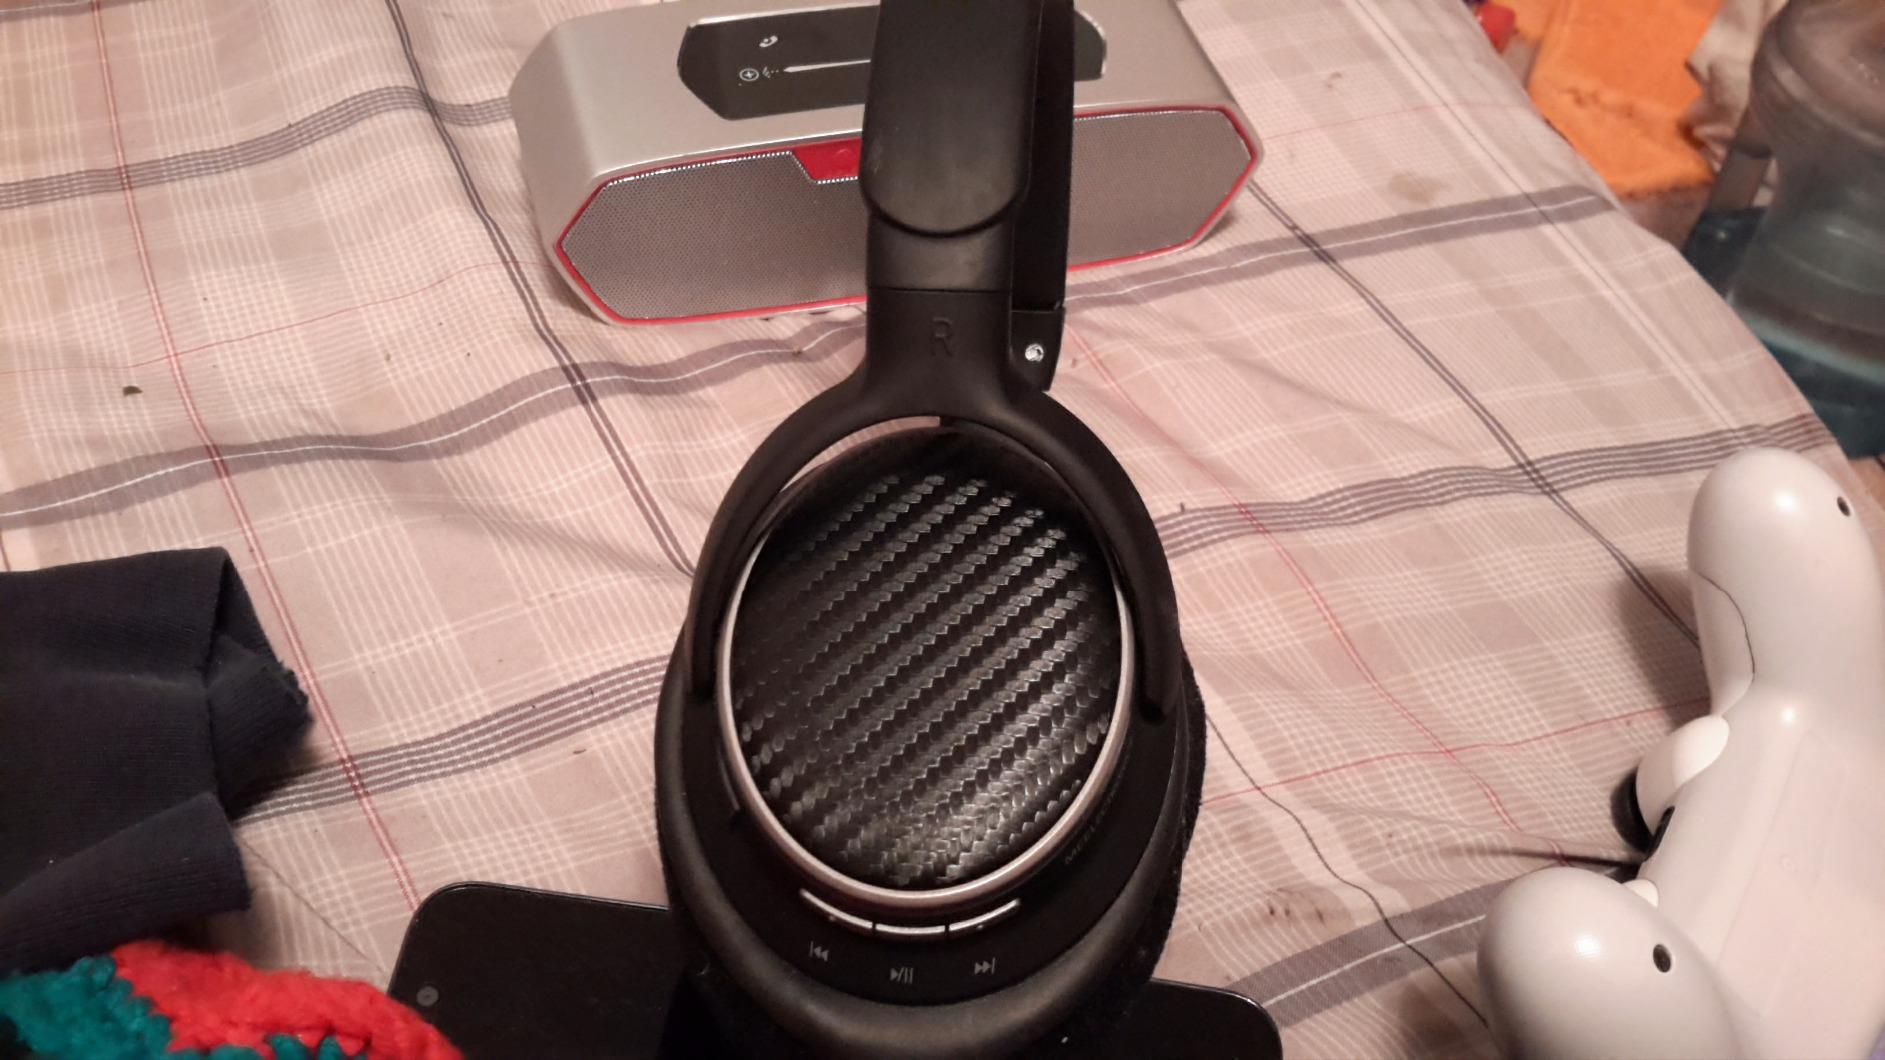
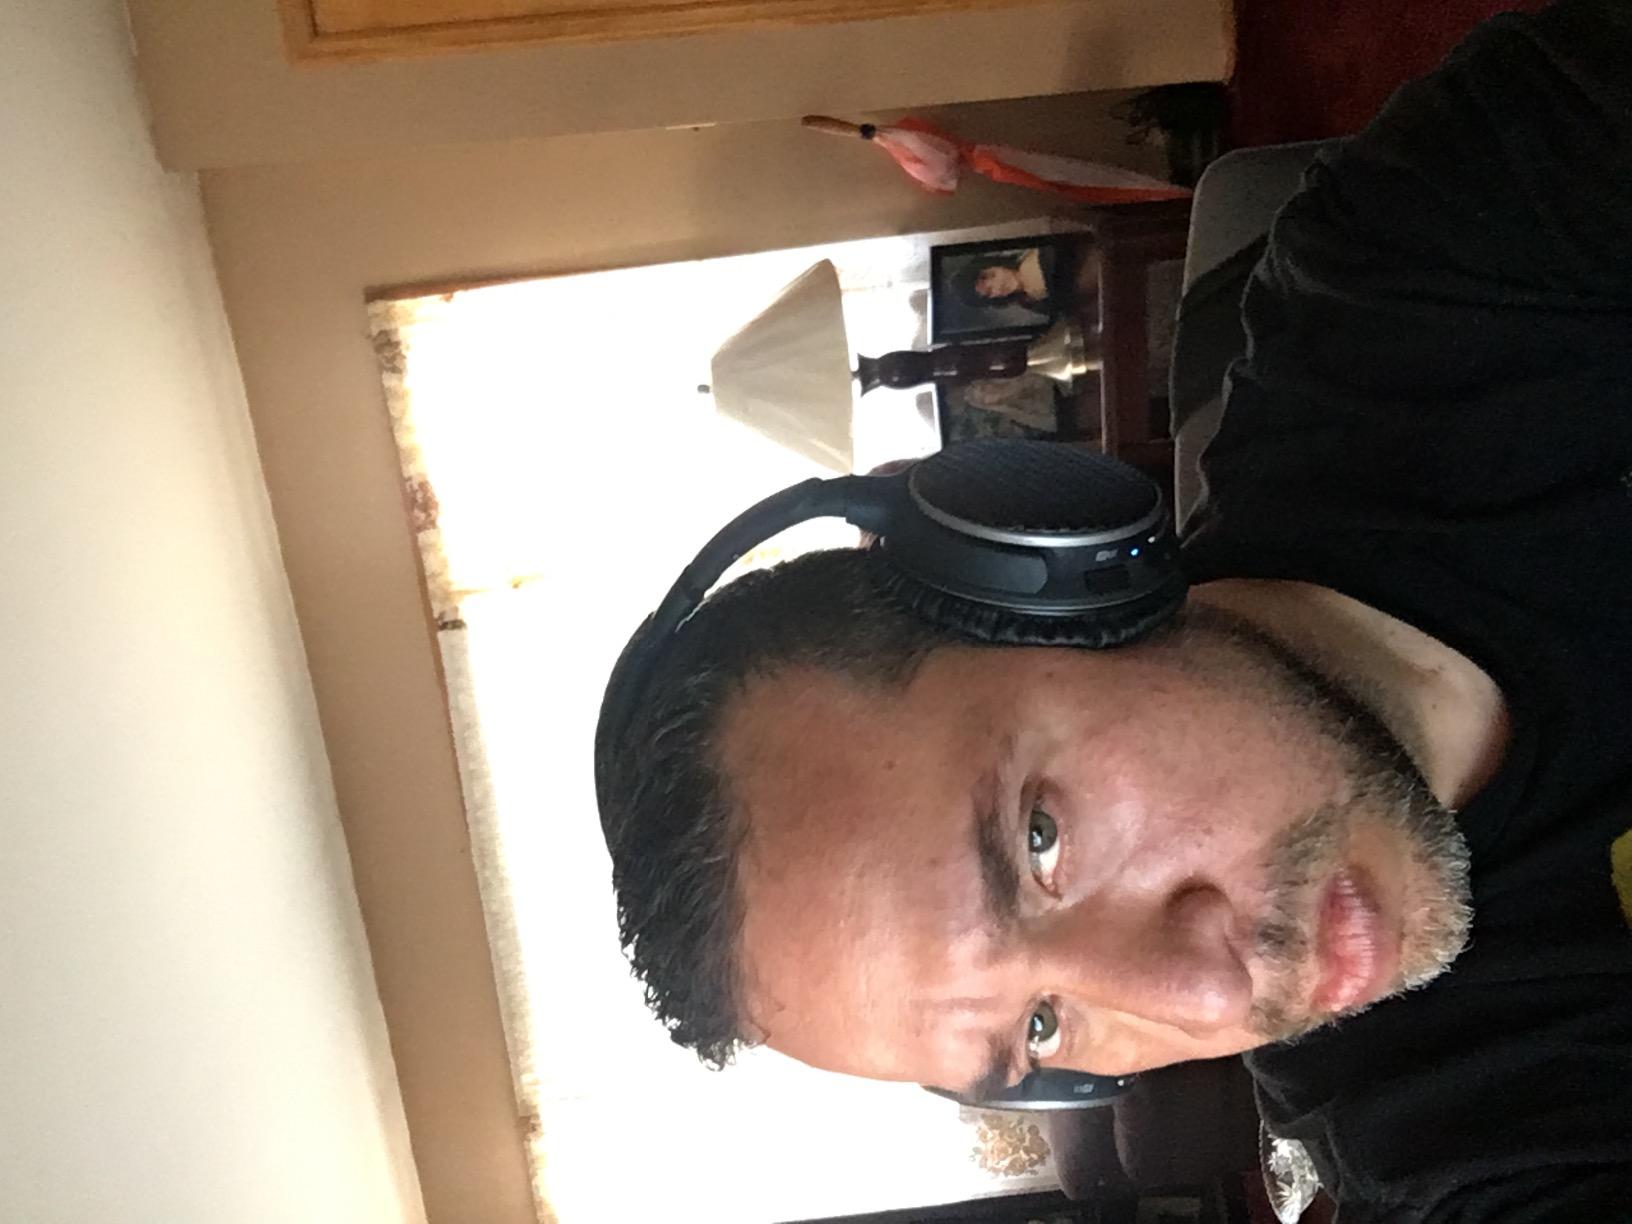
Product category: headphones
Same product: yes